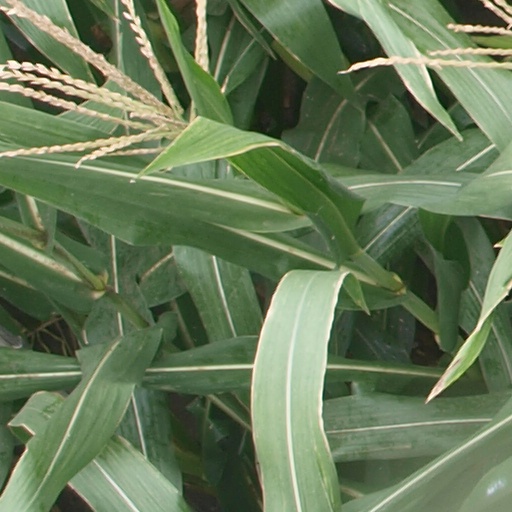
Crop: maize; corn